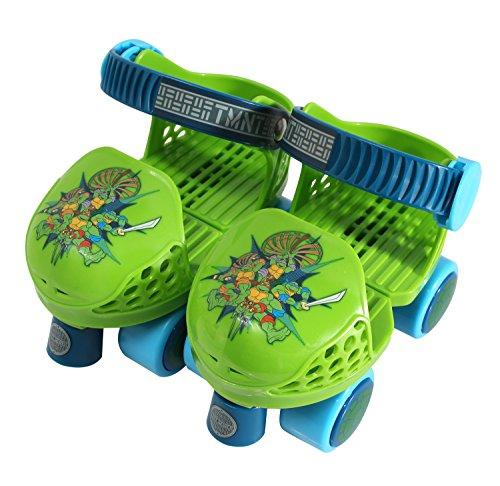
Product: PlayWheels Teenage Mutant Ninja Turtles Roller Skates with Knee Pads, Green/Blue, Junior Size 6-12
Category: Sports & Outdoors | Outdoor Recreation | Skates, Skateboards & Scooters | Inline & Roller Skating | Roller Skates
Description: Adjustable roller skates and knee pad set that grows with your child.
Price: $17.63
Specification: ProductDimensions:7.1x3.5x5.5inches|ItemWeight:1pounds|ShippingWeight:1.56pounds(Viewshippingratesandpolicies)|ASIN:B0755GXMLP|Itemmodelnumber:166450